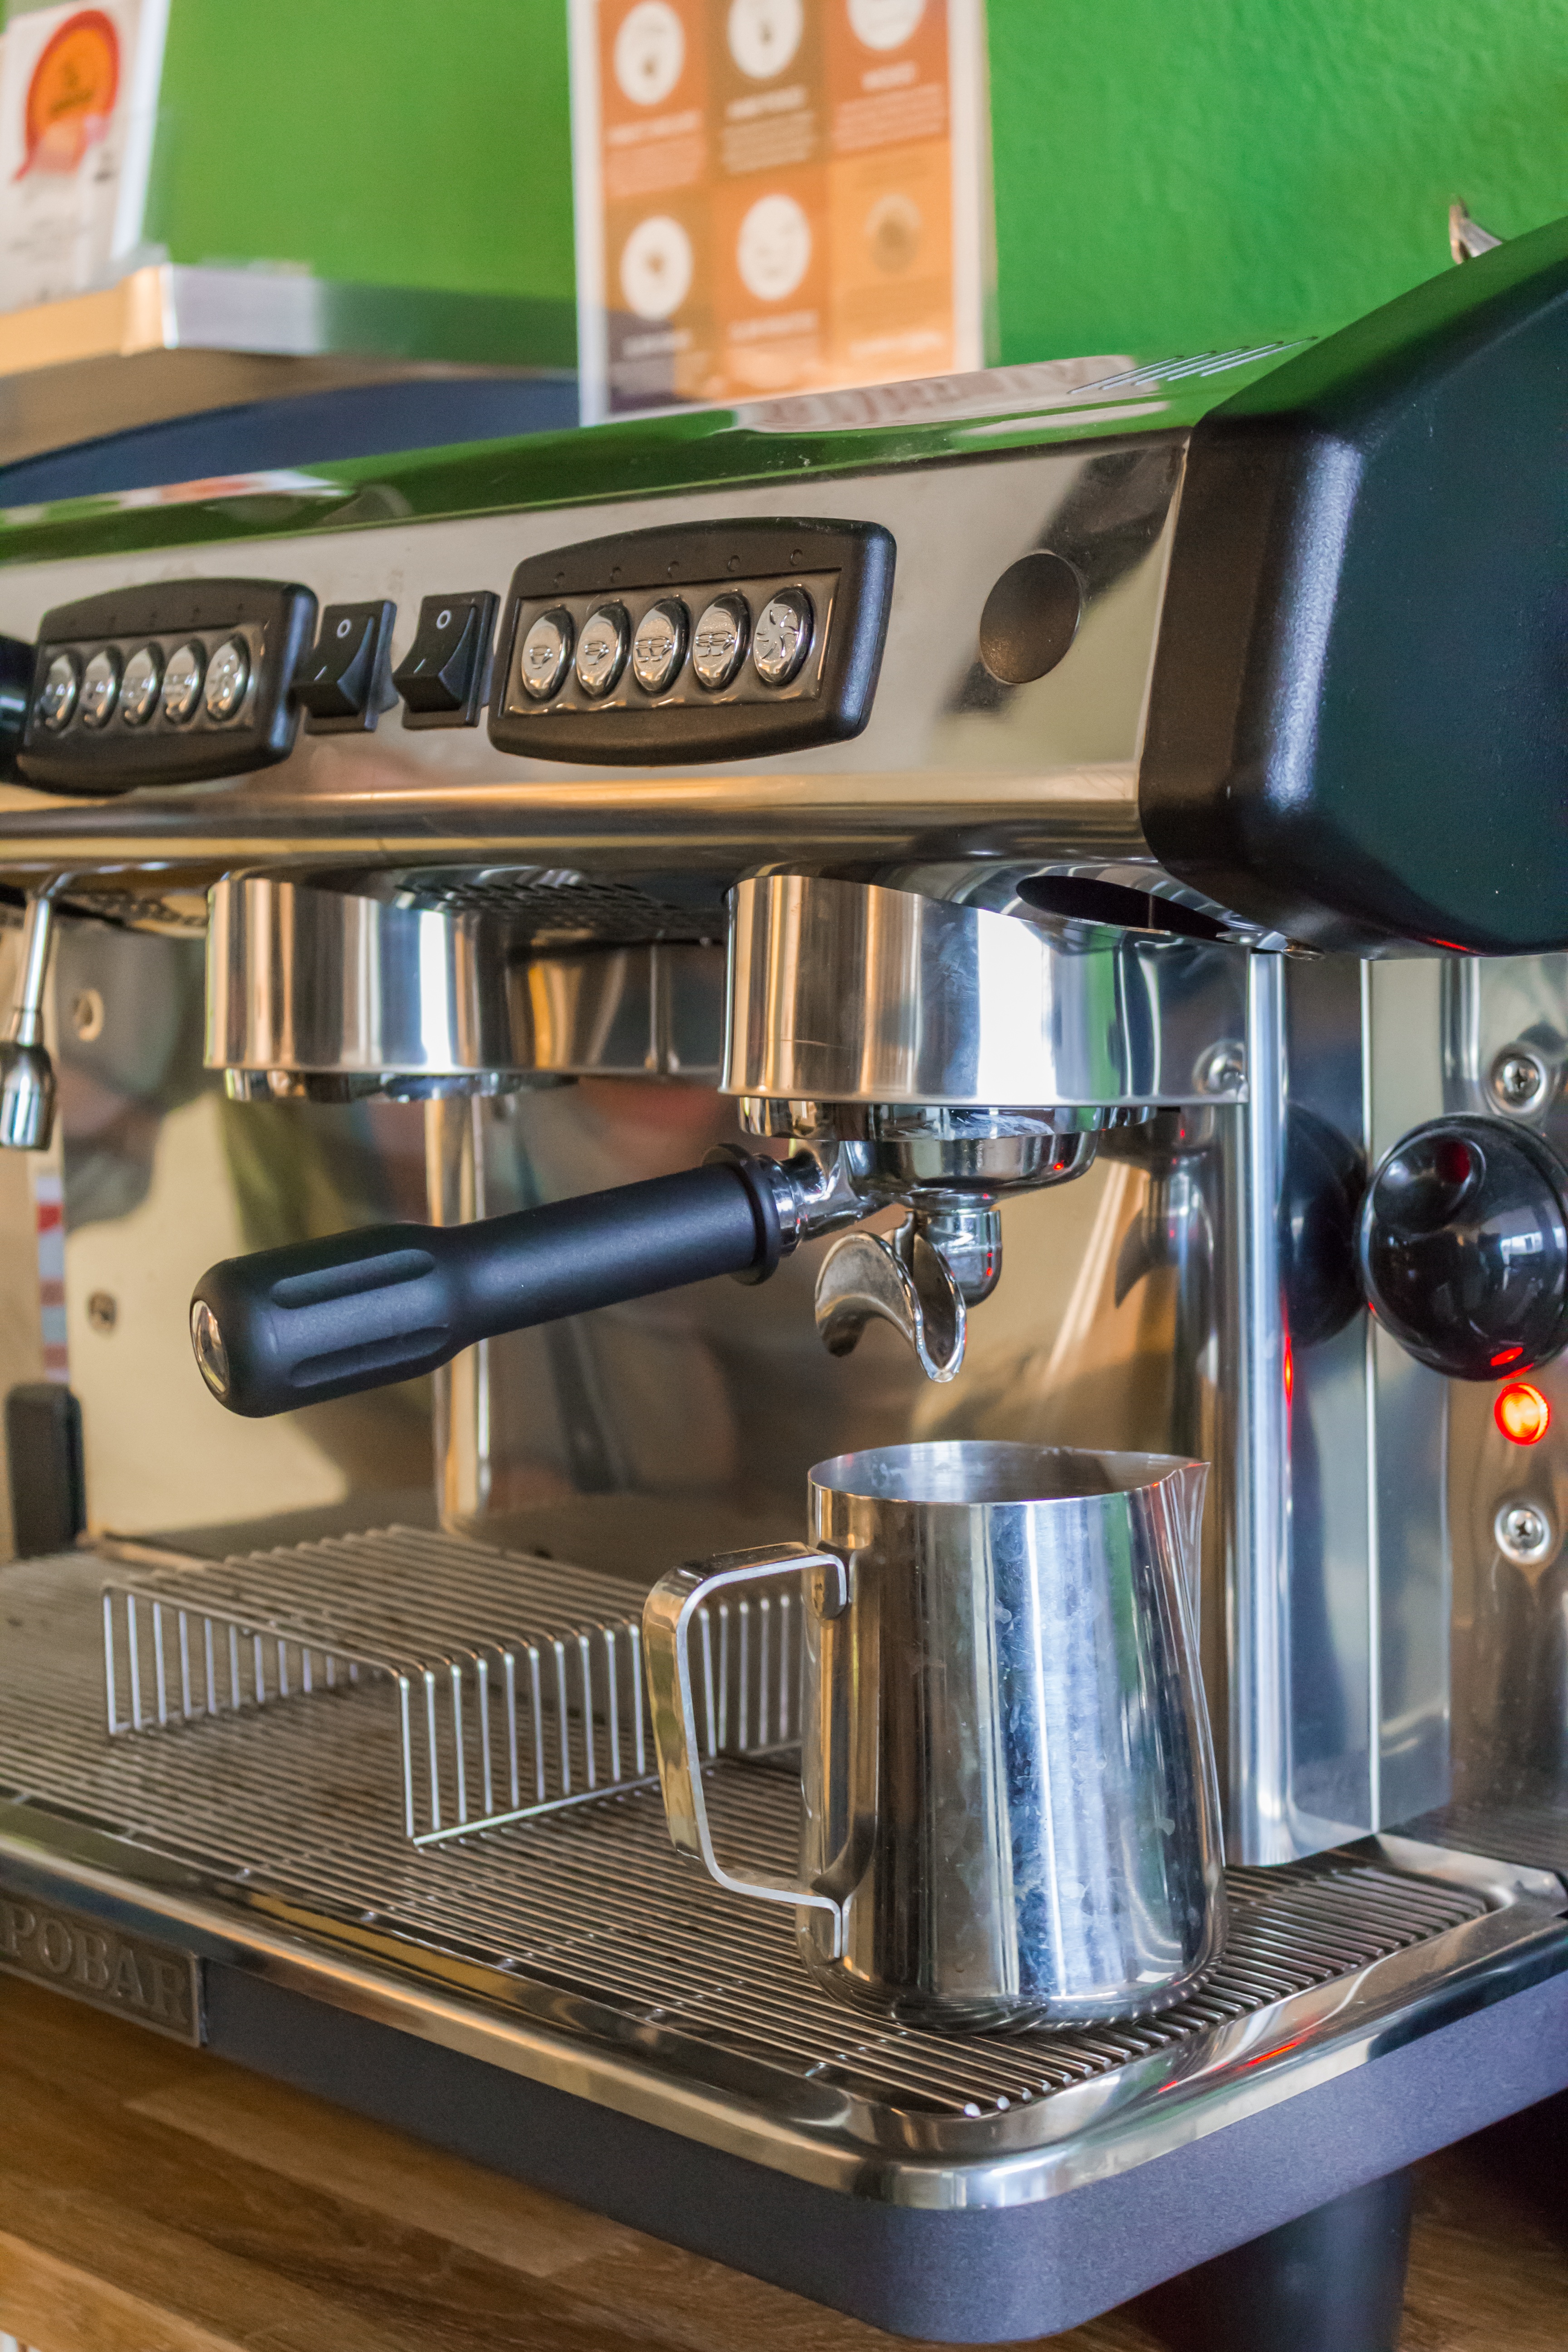
cafe, coffee, cappuccino, green, machine, drink, espresso, espresso machine, can, man made object